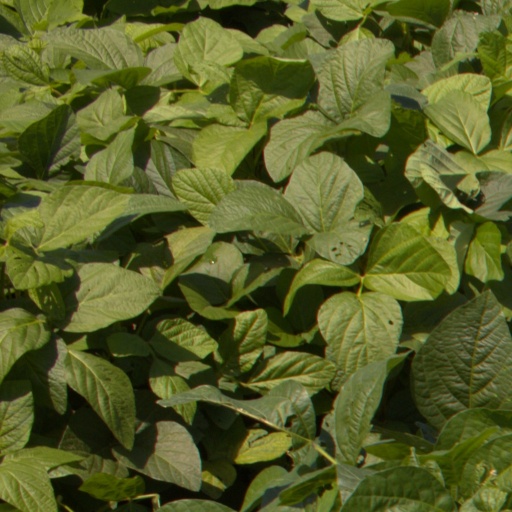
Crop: soybean